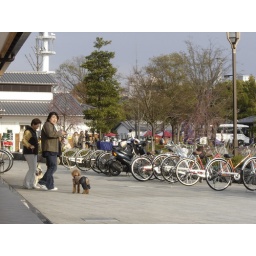
har har, you gots clothes on! poor dogs get dressed up in Himeji